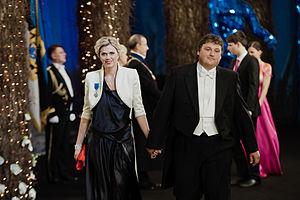
Urve Palo et Janek Palo Latviešu: Urve Palo, Janek Palo